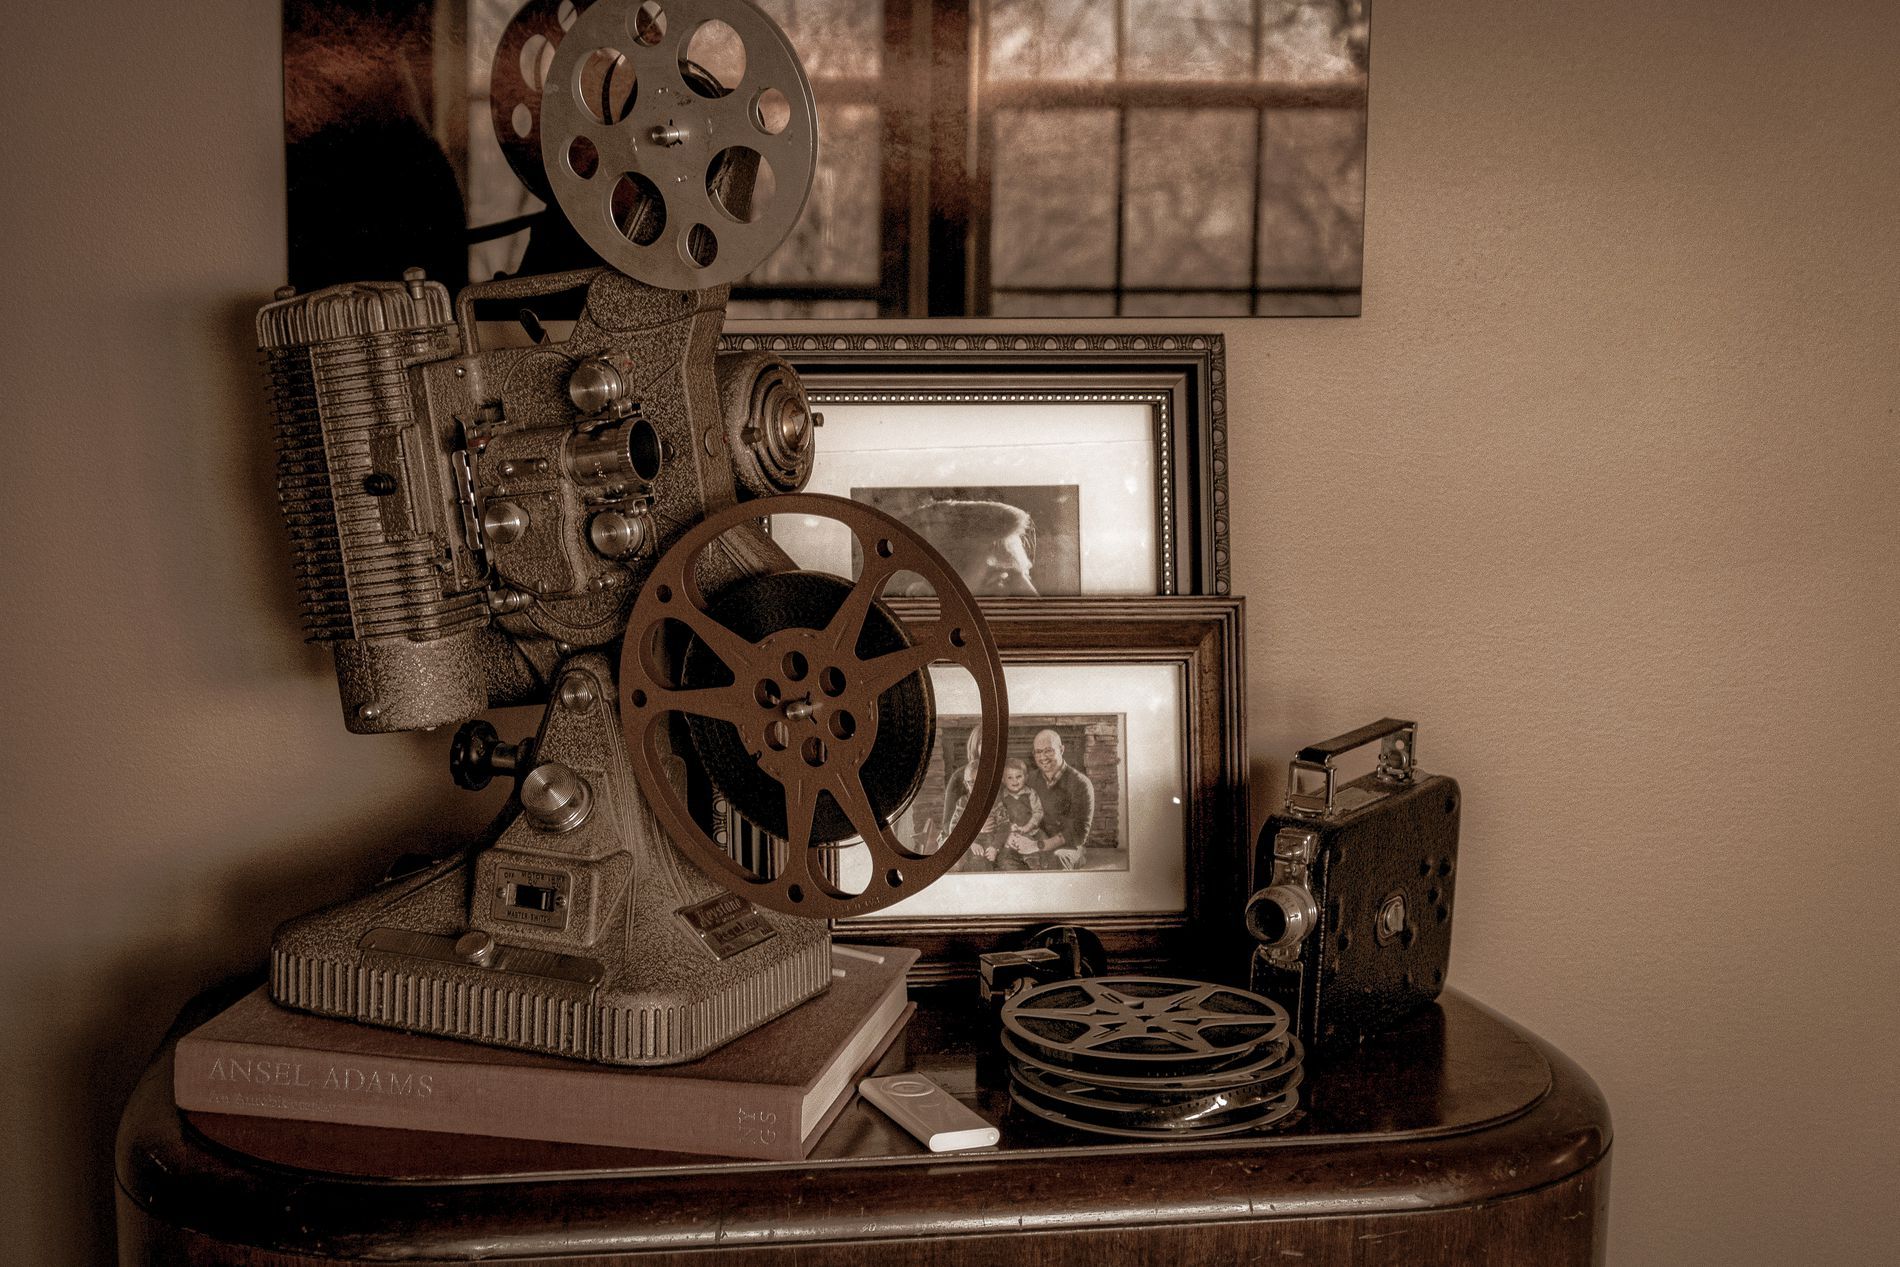
Vintage film projector
The image is a film projector sitting on a table. The projector is placed on top of a book. Behind the projector are two black and white photographs. To the right of the projector, there's a film reel and a vintage camera. The background is a room.
The eye level shot is a collection of vintage cinematic equipment, including a film projector, reels, and a camera, arranged on a table indoors. The color palette of browns and grays. The style is documentary photography.
Labels: Electronics, Machine, Wheel, Gun, Weapon, Face, Head, Person, Projector, Computer Hardware, Hardware, table, book, photographs, wall, lighter, film reel, camera, room
Camera: Canon Canon EOS 70D
Lens: TAMRON 18-400mm F/3.5-6.3 Di II VC HLD B028, Canon EF 300mm f/2.8L IS II USM
Aperture: F6.3
Exposure: 1/25 sec
ISO: 160
Focal length: 40.0 mm